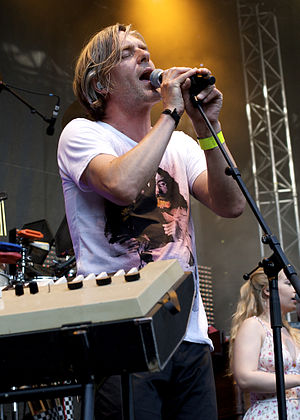
Peter A.G. Nielsen
Peter A.G. Nielsen på Nibe Festival 2009.
Peter A.G. Nielsen, forsanger for bandet Gnags.
Peter Andreas Gjerluf Nielsen, bedre kendt som Peter A.G, er en dansk singer-songwriter og komponist, der er mest kendt som forsanger i bandet Gnags, som han stiftede sammen med sin storebror, Jens G. Nielsen, i 1966. Han optræder desuden som soloartist og foredragsholder, ligesom han har forfattet flere bøger.